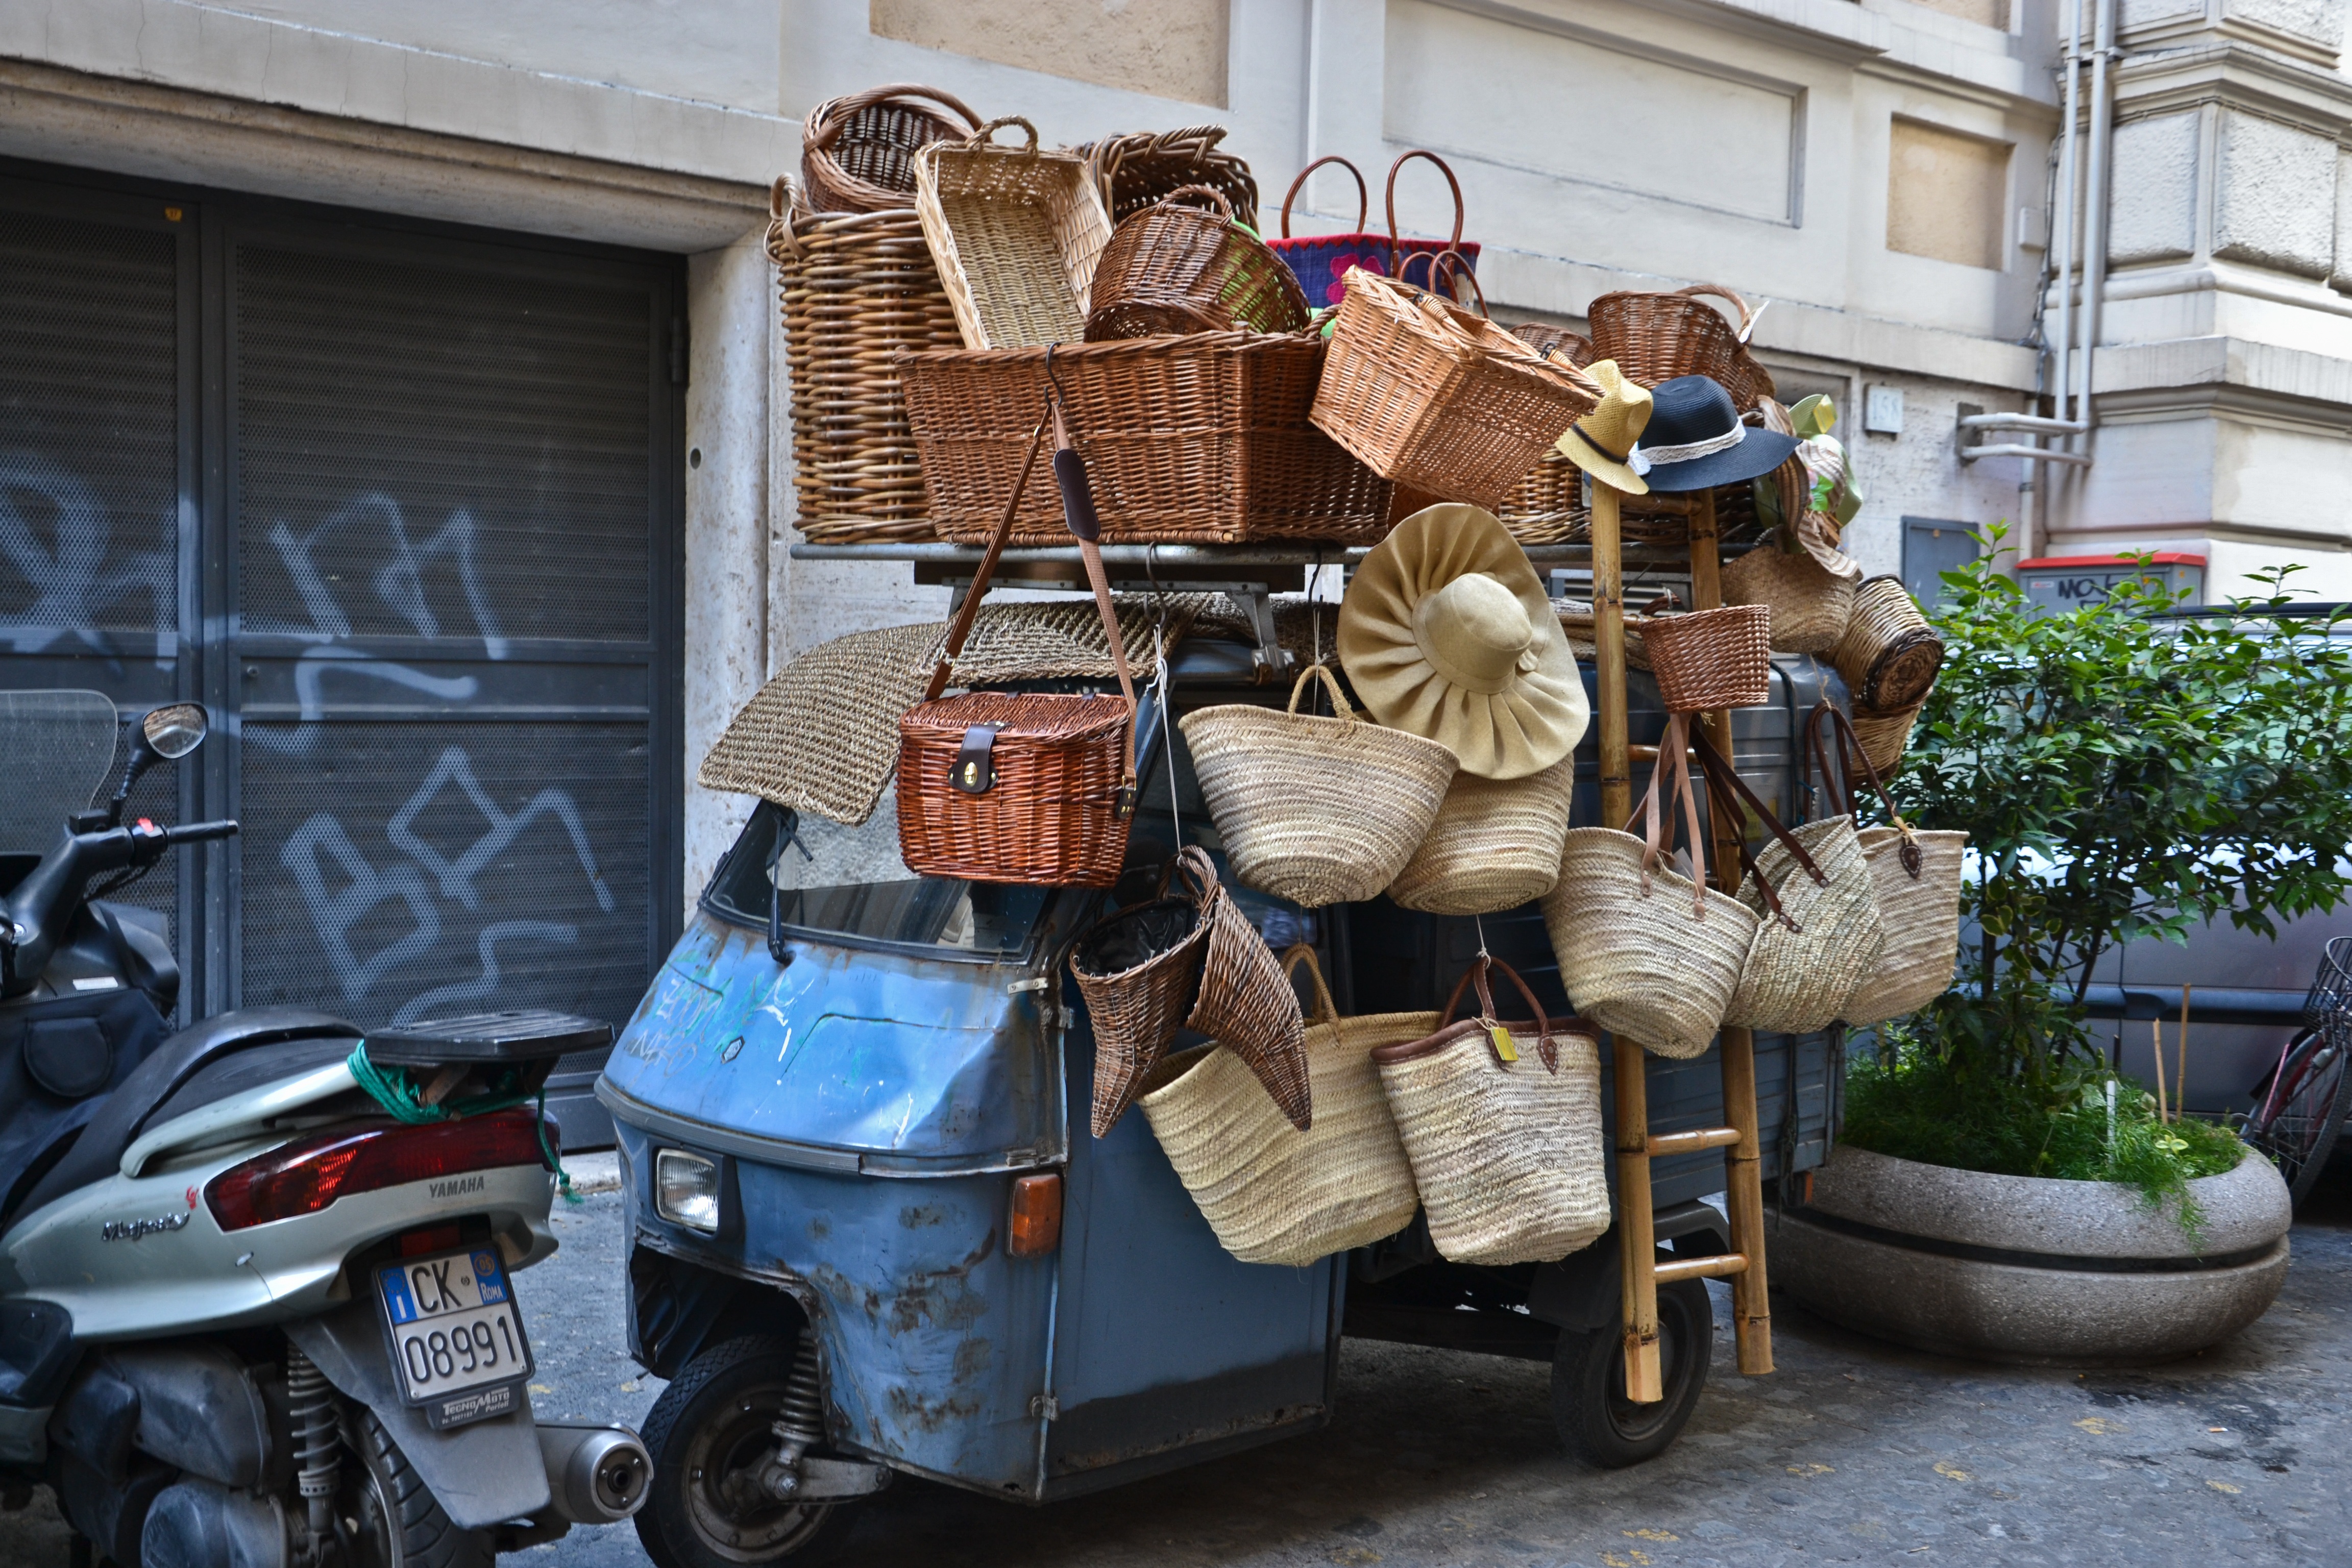
road, transport, vehicle, auto, rome